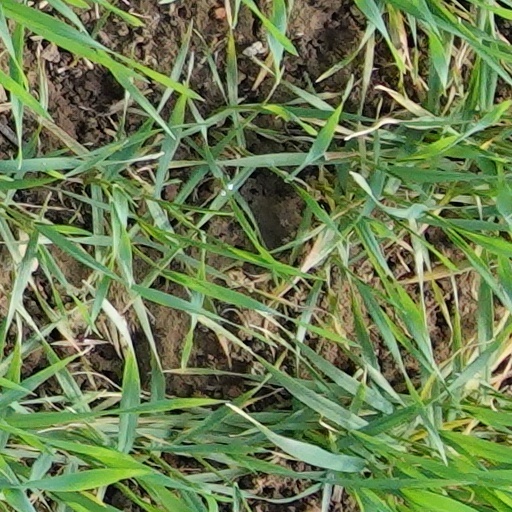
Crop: wheat